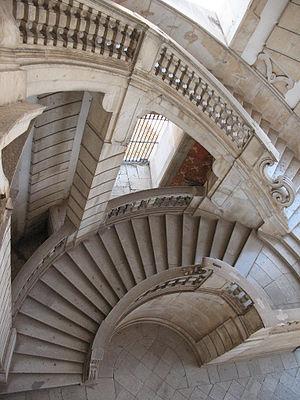
La Chartreuse de Padula est l'un des plus importants sites monastiques d'Europe. Elle est située à Padula, dans la vallée de Diano.